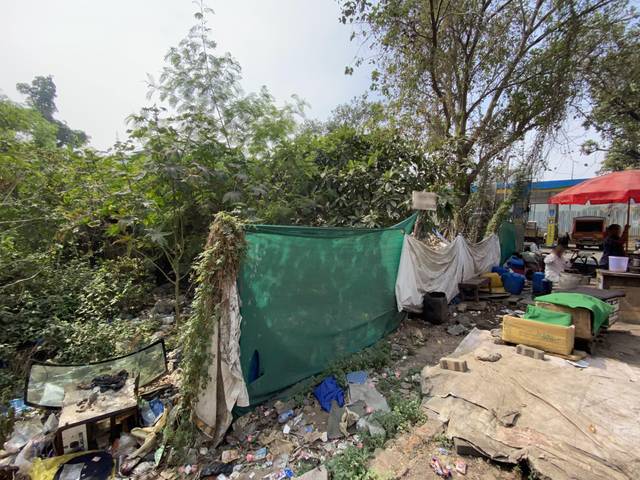
Region: India
Coordinates: 19.071, 72.863